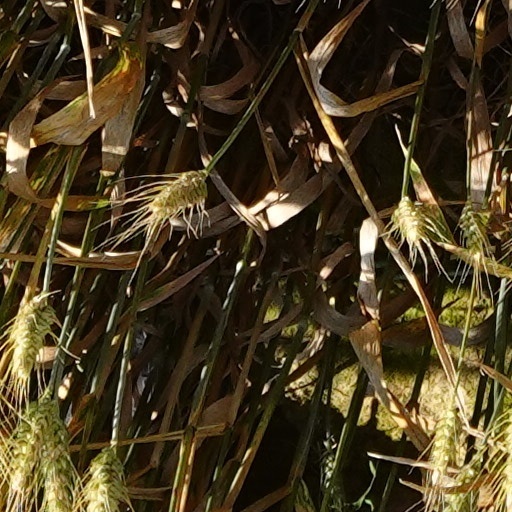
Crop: wheat